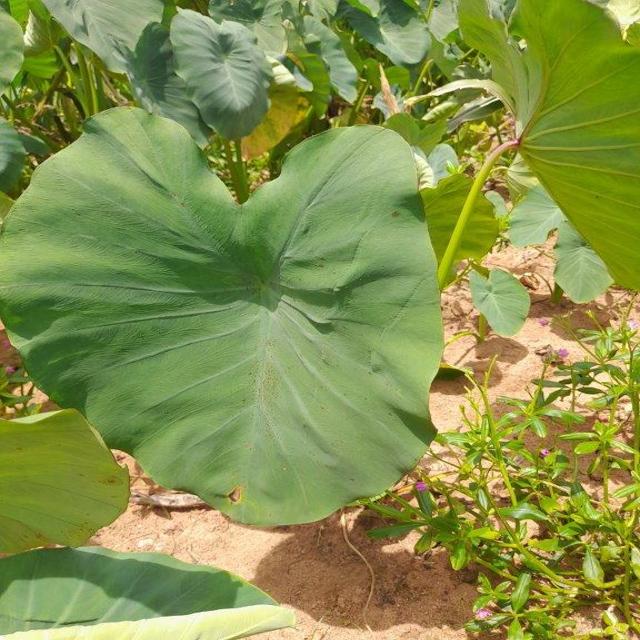
Label: Healthy